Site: brandenburg
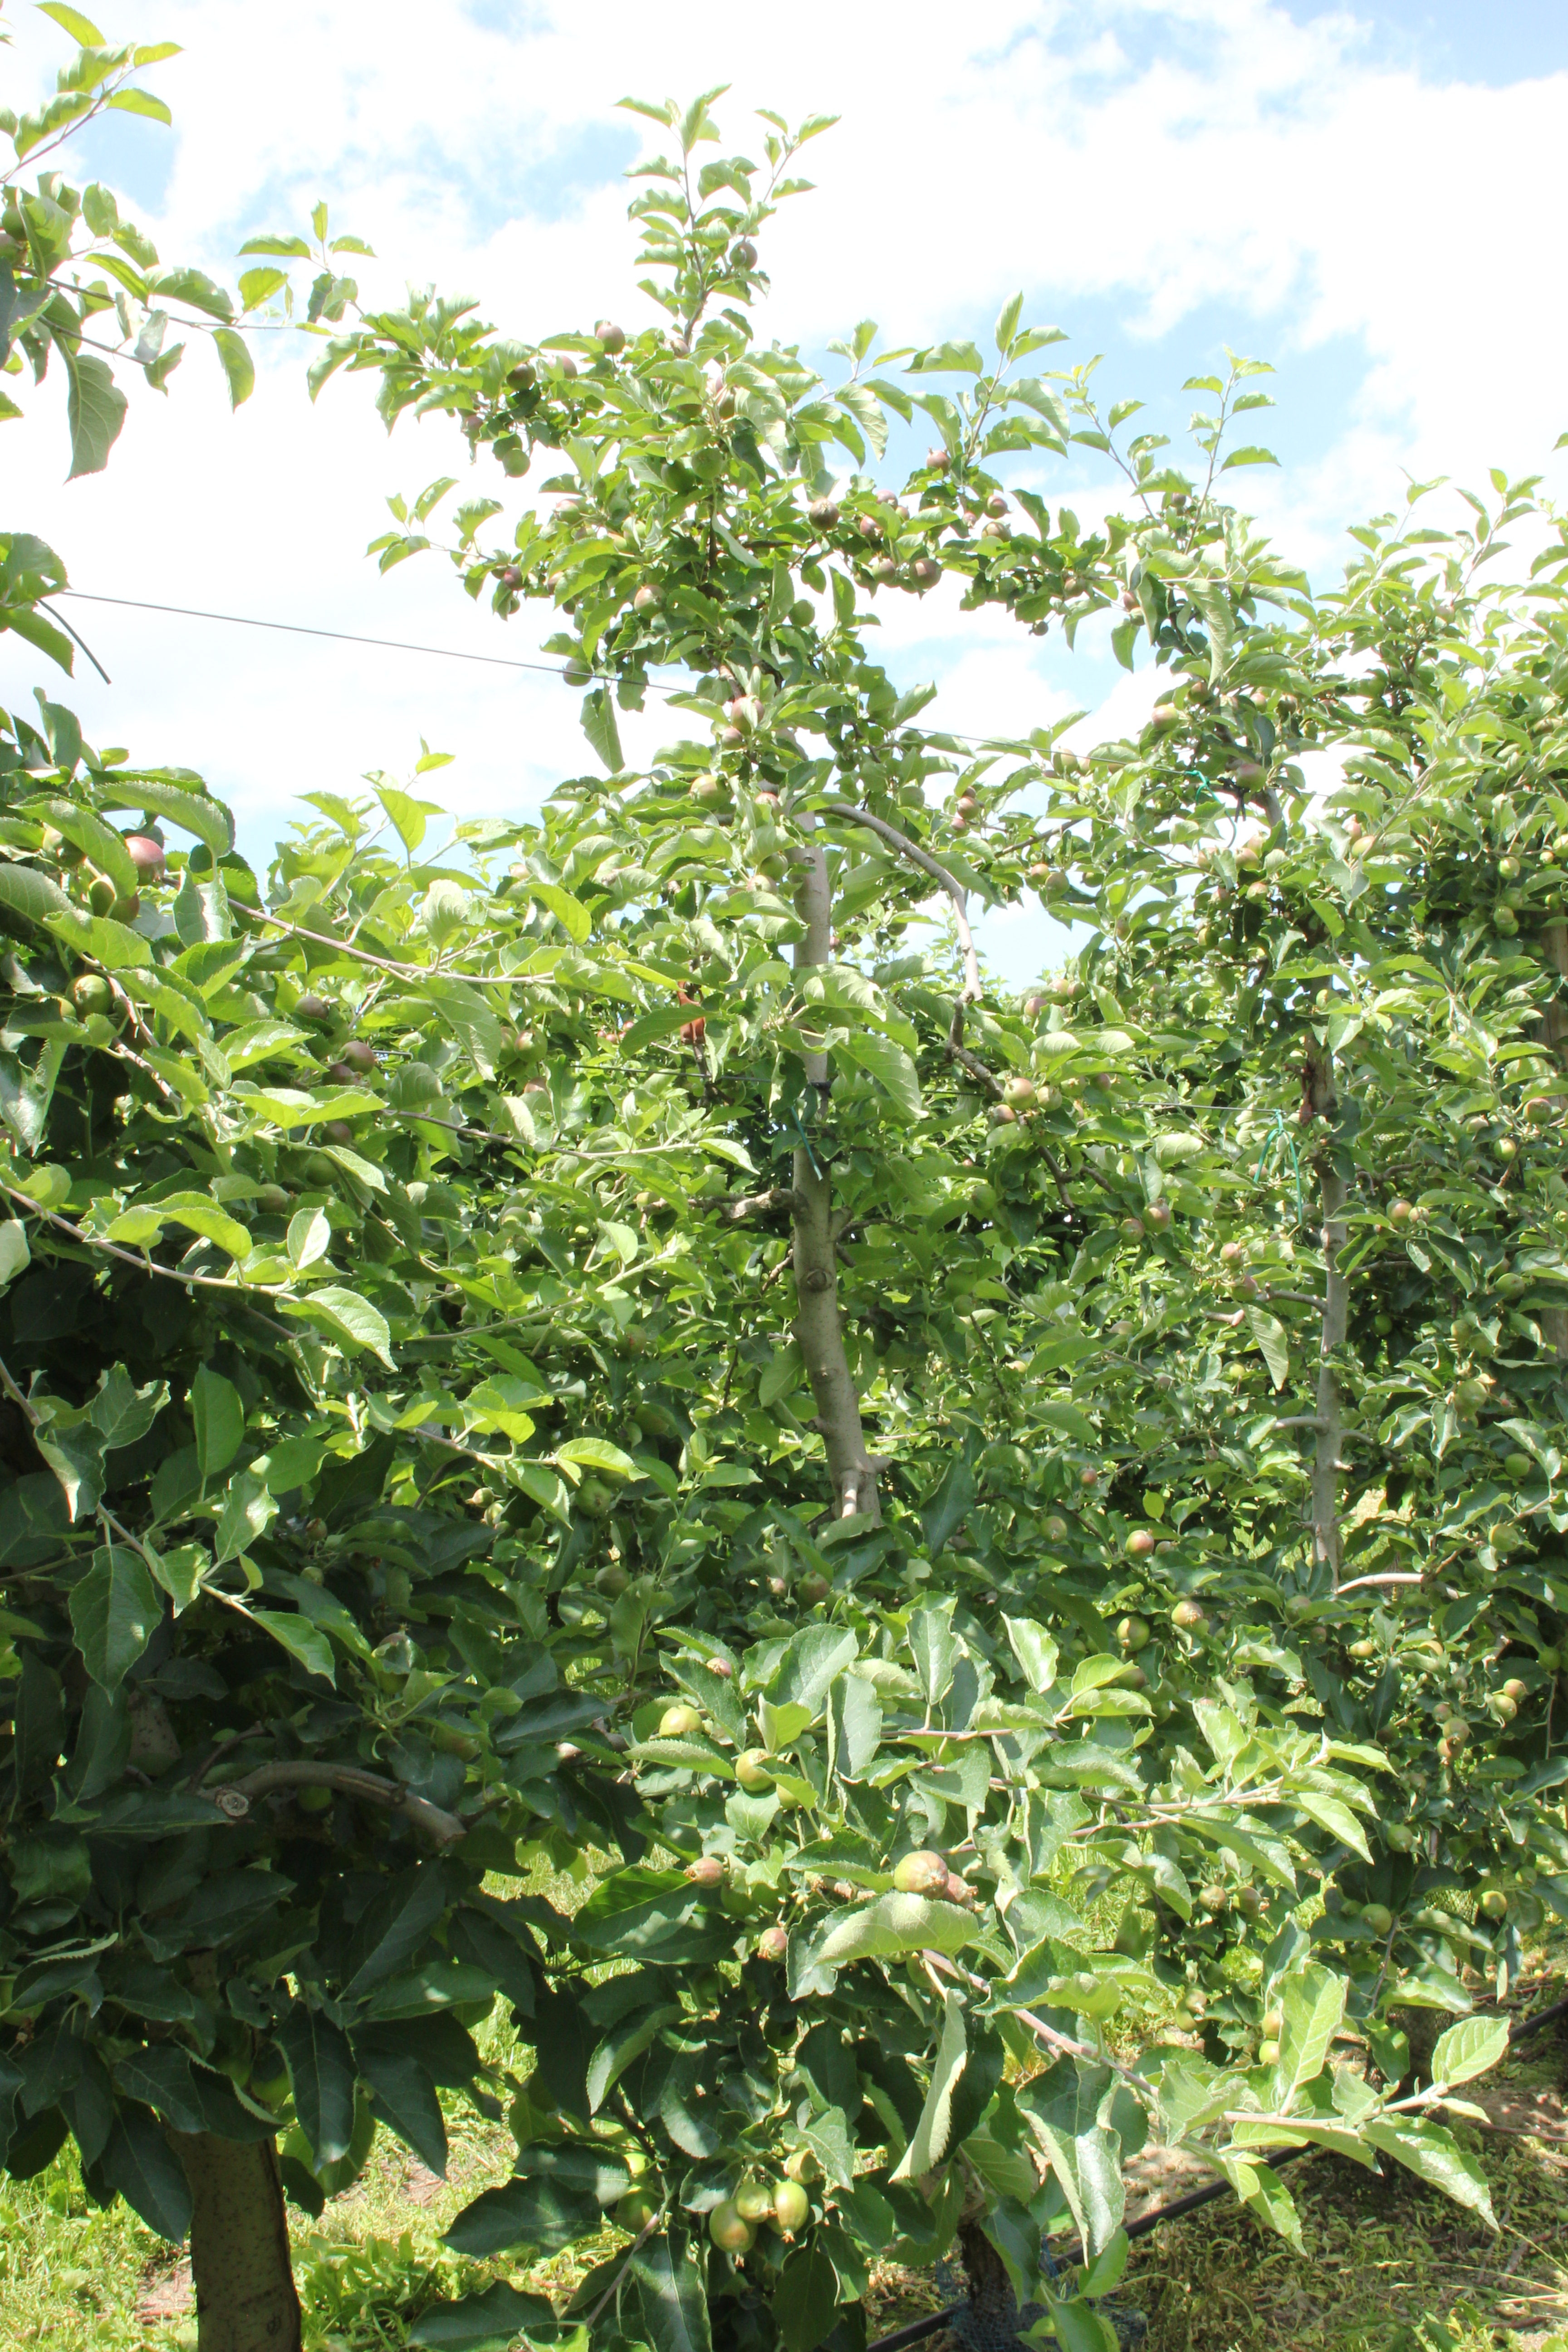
Growth stage (BBCH 73): Development of fruit